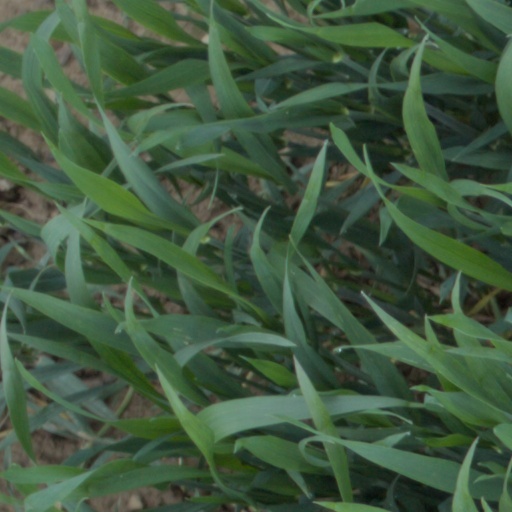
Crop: wheat